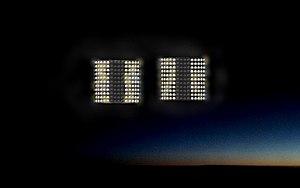
Illustration des deux premiers objets, d'après les dessins et descriptions du capitaine Terauchi. Ils ""tiraient hors des feux"", avaient une forme carrée et se situaient entre 500 et 300 mètres devant le cockpit, mais un peu plus en altitude."
L'incident du vol 1628 de Japan Airlines, plus connu sous le nom de l'Incident de Denali, est l'observation, depuis un Boeing 747-246F japonais, d'un ovni de très grande taille, le 17 novembre 1986. L'avion, parti de Paris, fait route vers l'aéroport international de Narita, près de Tokyo, emportant une cargaison de vin du Beaujolais. Sur la section du vol reliant Reykjavik à Anchorage, à 17 h 11, au-dessus de l’est de l’Alaska, l’équipage observe deux objets non identifiés à tribord. Ceux-ci s'élèvent brusquement et se rapprochent de l'avion pour l'escorter. Chaque objet comporte deux groupements rectangulaires de ce qui semble être des buses ou des propulseurs rougeoyants, bien que leur fuselage reste dans l'ombre. Au plus près des engins, la cabine de l'avion s'illumine et le commandant de bord sent sur son visage la chaleur des propulseurs. Les deux engins partent avant qu'un troisième objet, en forme de disque et beaucoup plus volumineux, ne commence à les suivre.